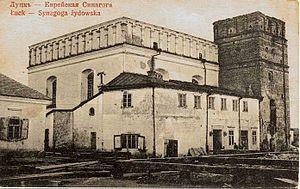
Le ghetto de Loutsk était un ghetto pour les Juifs de Loutsk, dans l'ouest de l'Ukraine, créé par les SS en 1941.